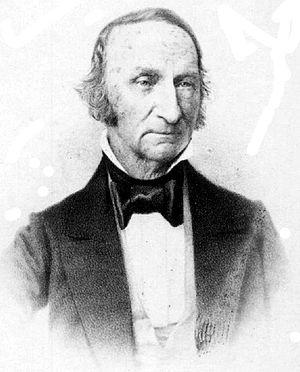
Christopher Hansteen est un astronome et physicien norvégien.